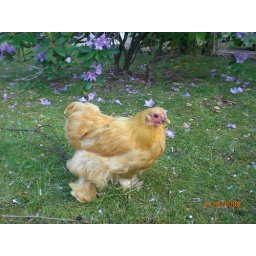
Lazy in our garden, walking freely around. Guess what happened today! This hen became a mother while we watched!